Katja Burkard

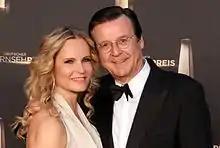
Burkard with partner Hans Mahr at the 2012 German Television Award

The daughter of a restaurateur, Burkard grew up with her sister, who is nine years older, in Höhn-Neuhochstein. Since 1998, she has been the partner of former RTL editor-in-chief Hans Mahr. They are the parents of two daughters (born in 2001 and 2007). The family lives in Cologne.